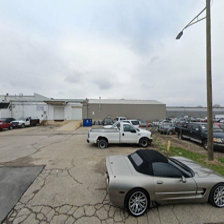
Label: streetView